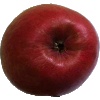
Label: Apple Crimson Snow 1